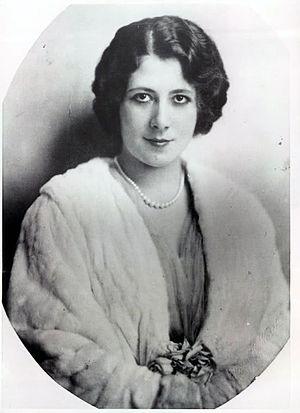
Élisabeth dite Elsa von Gutmann est princesse de Liechtenstein de 1929 à 1938.